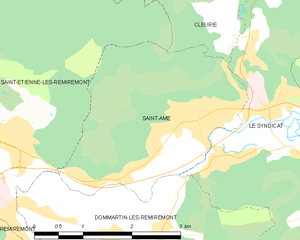
Carte des communes françaises Saint-Amé